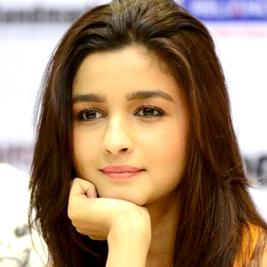
Age: 20